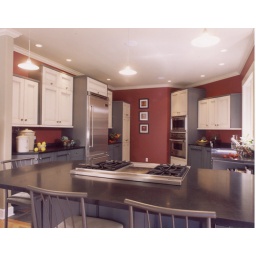
masculine kitchen in grey and white